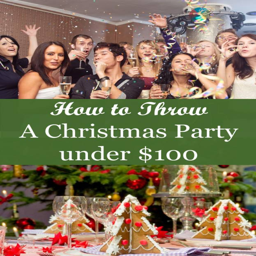
make person for less when you throw a christmas party style !